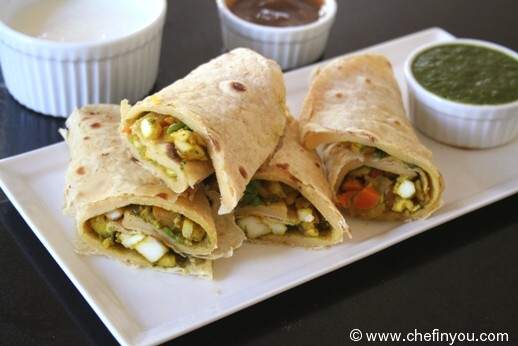
Dish: kaathi_rolls